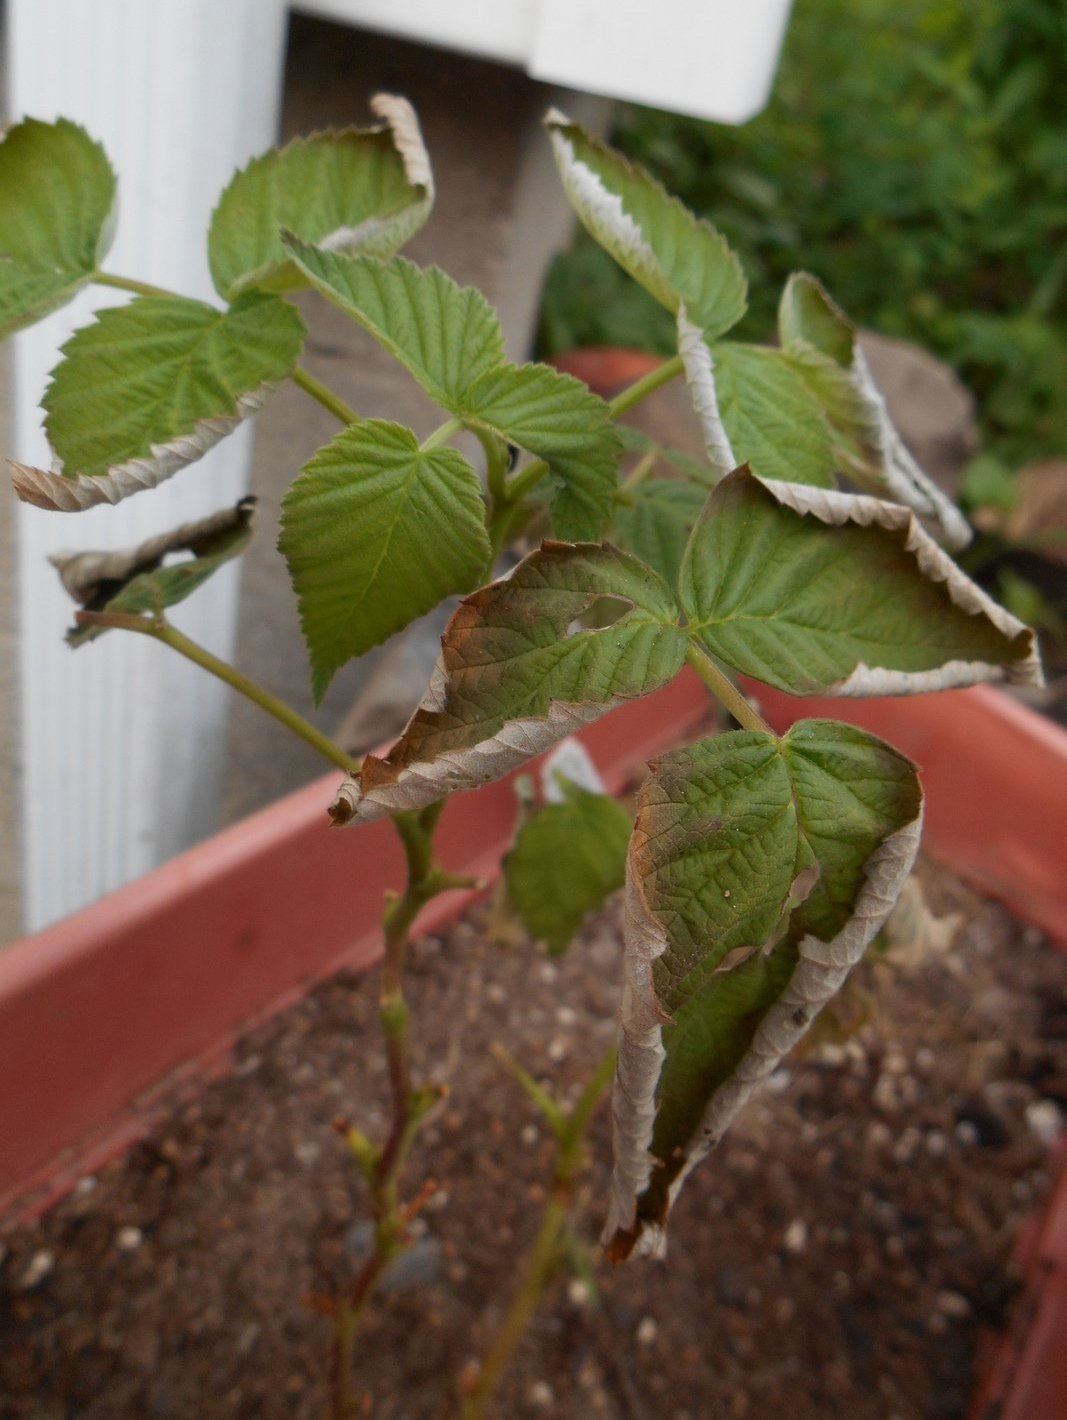
Labels: Raspberry leaf, Raspberry leaf, Raspberry leaf, Raspberry leaf, Raspberry leaf, Raspberry leaf